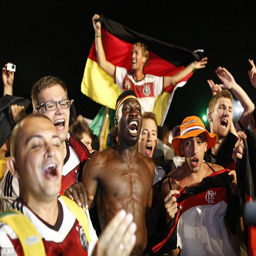
contrast : fans inside the area